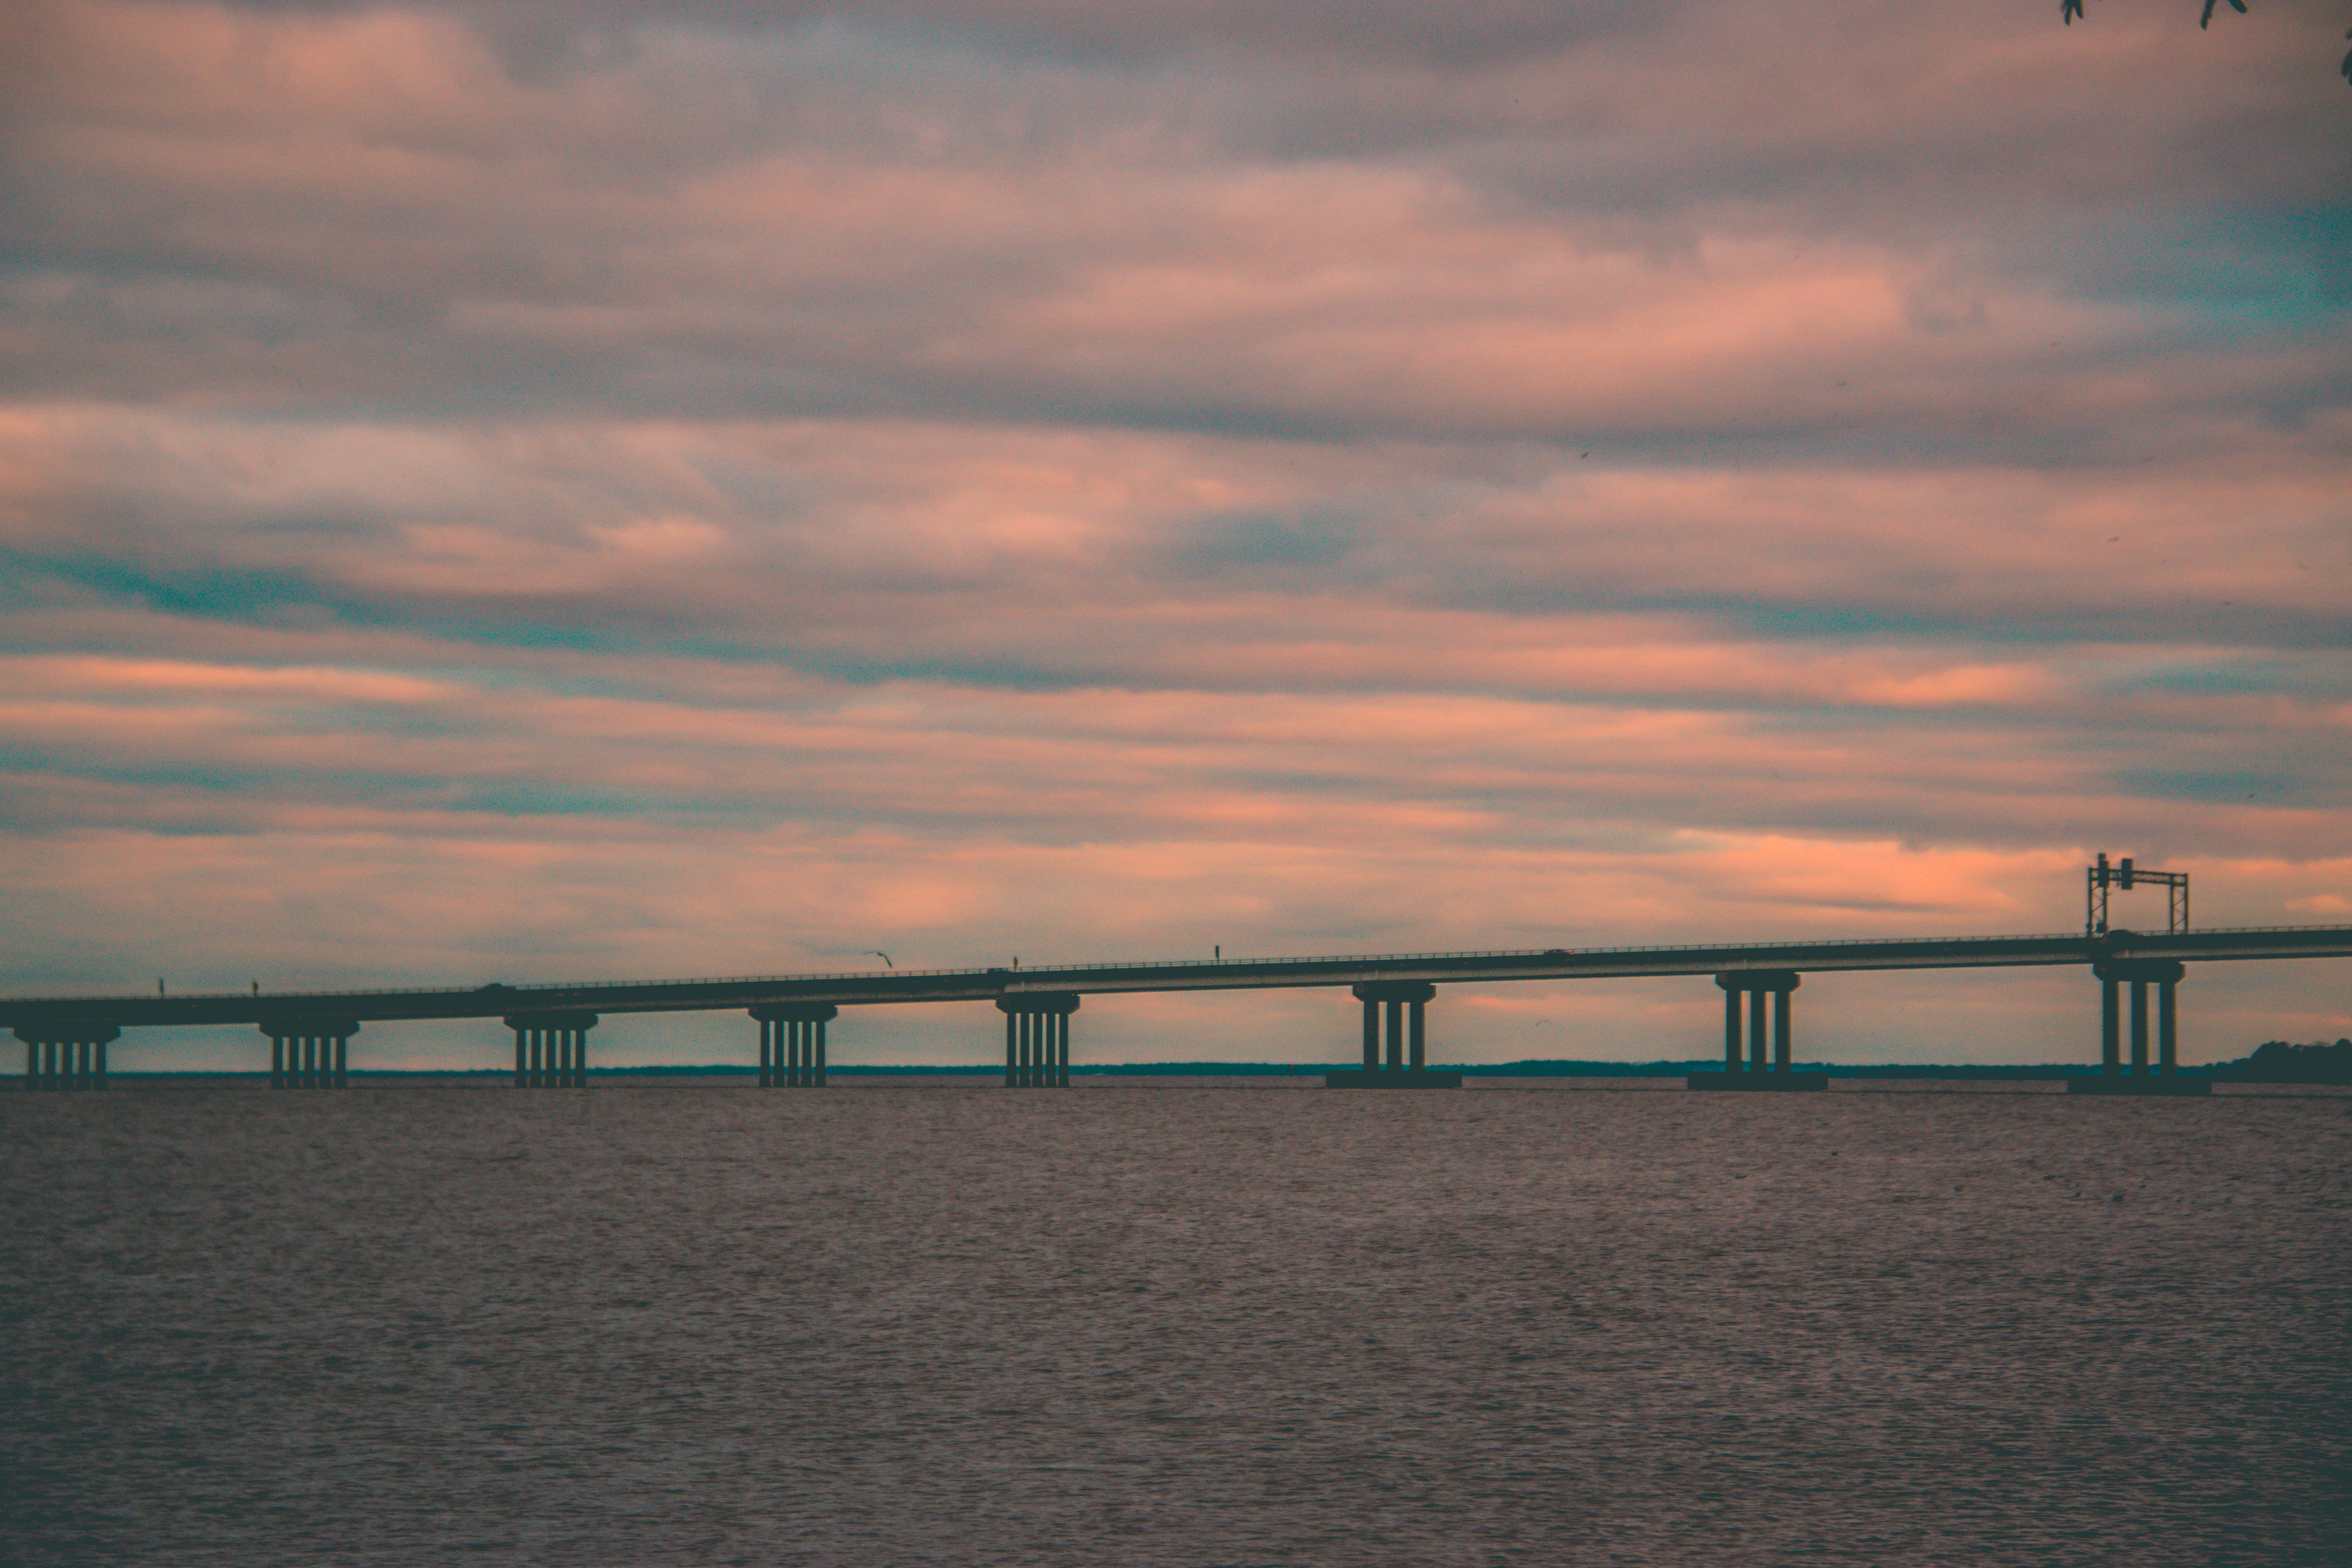
sky, horizon, water, bridge, sea, cloud, beam bridge, fixed link, ocean, calm, pier, sunset, evening, dusk, afterglow, river, skyway, nonbuilding structure, sound, coast, channel, sunrise, dawn